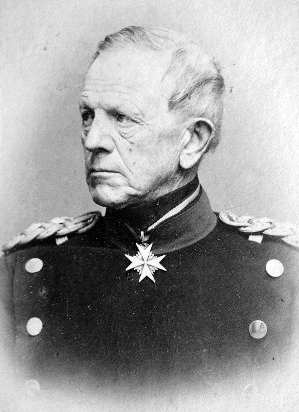
เฮ็ลมูท คาร์ล แบร์นฮาร์ท ฟ็อน ม็อลท์เคอ

| name = กราฟ (บรรดาศักดิ์)|กราฟเฮ็ลมูท ฟ็อน ม็อลท์เคอ
| image = Helmuth Karl Bernhard von Moltke.jpg
|order = คณะเสนาธิการใหญ่ (เยอรมนี)|หัวหน้าคณะเสนาธิการใหญ่จักรวรรดิเยอรมัน
|term_start = 18 มกราคม ค.ศ. 1871
|term_end = 10 สิงหาคม ค.ศ. 1888
| chancellor = อ็อทโท ฟ็อน บิสมาร์ค
|predecessor = ไม่มี (สถาปนาตำแหน่ง)
|successor = อัลเฟรท ฟ็อน วัลเดอร์เซ
| birth_place = พาร์ชิม, Duchy of Mecklenburg-Schwerin|เมคเลินบวร์ค-ชเวรีน, จักรวรรดิโรมันอันศักดิ์สิทธิ์
| death_place = เบอร์ลิน, ราชอาณาจักรปรัสเซีย, จักรวรรดิเยอรมัน
| allegiance = เดนมาร์ก–นอร์เวย์
| branch = กองทัพปรัสเซียกองทัพเยอรมัน (จักรวรรดิเยอรมัน)|กองทัพจักรวรรดิเยอรมัน
| serviceyears = ค.ศ. 1819–1888
| rank = จอมพล
| battles = สงครามชเลสวิชครั้งที่สองสงครามออสเตรีย-ปรัสเซียสงครามฝรั่งเศส-ปรัสเซีย
เฮ็ลมูท คาร์ล แบร์นฮาร์ท ฟ็อน ม็อลท์เคอ () เป็นจอมพลเยอรมันและเป็นเสนาธิการกองทัพปรัสเซียเป็นเวลากว่า 30 ปีในสามรัชกาลของกษัตริย์ปรัสเซีย เขาเป็นผู้ริเริ่มใช้การบังคับบัญชาสมัยใหม่ในการทัพ เขาได้รับการยกย่องเป็น "ผู้วางระเบียบกองทัพและอัจฉริยะแห่งยุทธวิธี" รวมอยู่ในตัวคนเดียว เขามักถูกเรียกว่า "ม็อลท์เคอแก่" () เพื่อไม่ให้สับสนกับเฮ็ลมูท โยฮันเนิส ลูทวิช ฟ็อน ม็อลท์เคอ นายพลเยอรมันอีกคนที่มีศักดิ์เป็นหลานลุงซึ่งถูกเรียกว่า "ม็อลท์เคอหนุ่ม" ()
ม็อลท์เคอเริ่มดำรงตำแหน่งเสนาธิการกองทัพปรัสเซียเมื่อปี 1857 เขาได้นำชัยชนะมาแก่กองทัพปรัสเซียมาในสงครามสำคัญสามครั้ง คือ สงครามชเลสวิชครั้งที่สอง (ค.ศ. 1864), สงครามออสเตรีย-ปรัสเซีย (ค.ศ. 1866) และสงครามฝรั่งเศส-ปรัสเซีย (ค.ศ. 1870) ชัยชนะดังกล่าวทำให้ปรัสเซียสามารถรวมชาติเยอรมันเป็นหนึ่งเดียว นำไปสู่การสถาปนาจักรวรรดิเยอรมันขึ้นในปี 1871 ในยุคจักรวรรดิเยอรมนี้ เขาได้รับยศเป็นจอมพล และชื่อตำแหน่งเสนาธิการกองทัพปรัสเซียถูกเปลี่ยนเป็น "คณะเสนาธิการใหญ่" (Großer Generalstab) แห่งกองทัพจักรวรรดิเยอรมัน และยังได้เป็นสมาชิกไรชส์ทาค (จักรวรรดิเยอรมัน)|ไรชส์ทาคแห่งจักรวรรดิเยอรมัน
เขาเกษียณอายุในวันที่ 9 สิงหาคม 1888 และในวันคล้ายวันเกิดครบรอบ 90 ปีของเขาในปี 1890 ได้รับการประกาศให้เป็นวันหยุดราชการของชาติ จอมพลม็อลท์เคอถึงแก่อนิจกรรมเมื่อวันที่ 24 เมษายน 1891 ที่บ้านพักในกรุงเบอร์ลิน จักรพรรดิวิลเฮ็ล์มที่ 2 ทรงจัดรัฐพิธีศพให้เป็นเกียรติยศOtto Friedrich, "Blood & Iron: From Bismarck to Hitler the von Moltke Family’s Impact on German History" (HarperPerennial, 1995), pp. 10–15.
== เกียรติยศ ==
=== เครื่องอิสริยาภรณ์ปรัสเซีย ===
* พัวร์เลอเมรีท ชั้นมหากางเขนพร้อมมงกุฎประดับเพชร
* เครื่องราชอิสริยาภรณ์อินทรีดำ ชั้นอัศวินประดับใบโอ๊กคาดดาบ
* เครื่องราชอิสริยาภรณ์มหามงกุฎ ชั้นหนึ่งคาดดาบ ลงยาดวงตราอินทรีแดง
* มหากางเขนแห่งกางเขนเหล็ก
=== ยศทหารปรัสเซีย ===
* มีนาคม 1822 : ร้อยตรี (Sekondeleutnant)
* มีนาคม 1833 : ร้อยโท (Premierleutnant)
* มีนาคม 1835 : ร้อยเอก (Hauptman)
* เมษายน 1842 : พันตรี (Major)
* กันยายน 1850 : พันโท (Oberstleutnant)
* ธันวาคม 1851 : พันเอก (Oberst)
* สิงหาคม 1856 : พลตรี (Generalmajor)
* พฤษภาคม 1859 : พลโท (Generalleutnant)
* มิถุนายน 1866 : พลเอกทหารราบ (General der Infanterie)
* มิถุนายน 1871 : จอมพล (เยอรมัน)|จอมพล (Generalfeldmarschall)
=== ยศขุนนาง ===
* ตุลาคม 1870 : กราฟ (บรรดาศักดิ์)|กราฟแห่งม็อลท์เคอ (Graf von Moltke)
==อ้างอิง==
หมวดหมู่:จอมพลแห่งปรัสเซีย
หมวดหมู่:จอมพลแห่งจักรวรรดิเยอรมัน
หมวดหมู่:ผู้ได้รับพัวร์เลอเมรีท (ชั้นทหาร)
หมวดหมู่:ผู้ได้รับพัวร์เลอเมรีท (ชั้นพลเรือน)
หมวดหมู่:กราฟ (บรรดาศักดิ์)
หมวดหมู่:บุคคลจากรัฐเมคเลินบวร์ค-ฟอร์พ็อมเมิร์น
หมวดหมู่:บุคคลในสงครามชเลสวิชครั้งที่สอง
หมวดหมู่:บุคคลในสงครามออสเตรีย-ปรัสเซีย
หมวดหมู่:ทหารในสงครามฝรั่งเศส-ปรัสเซีย